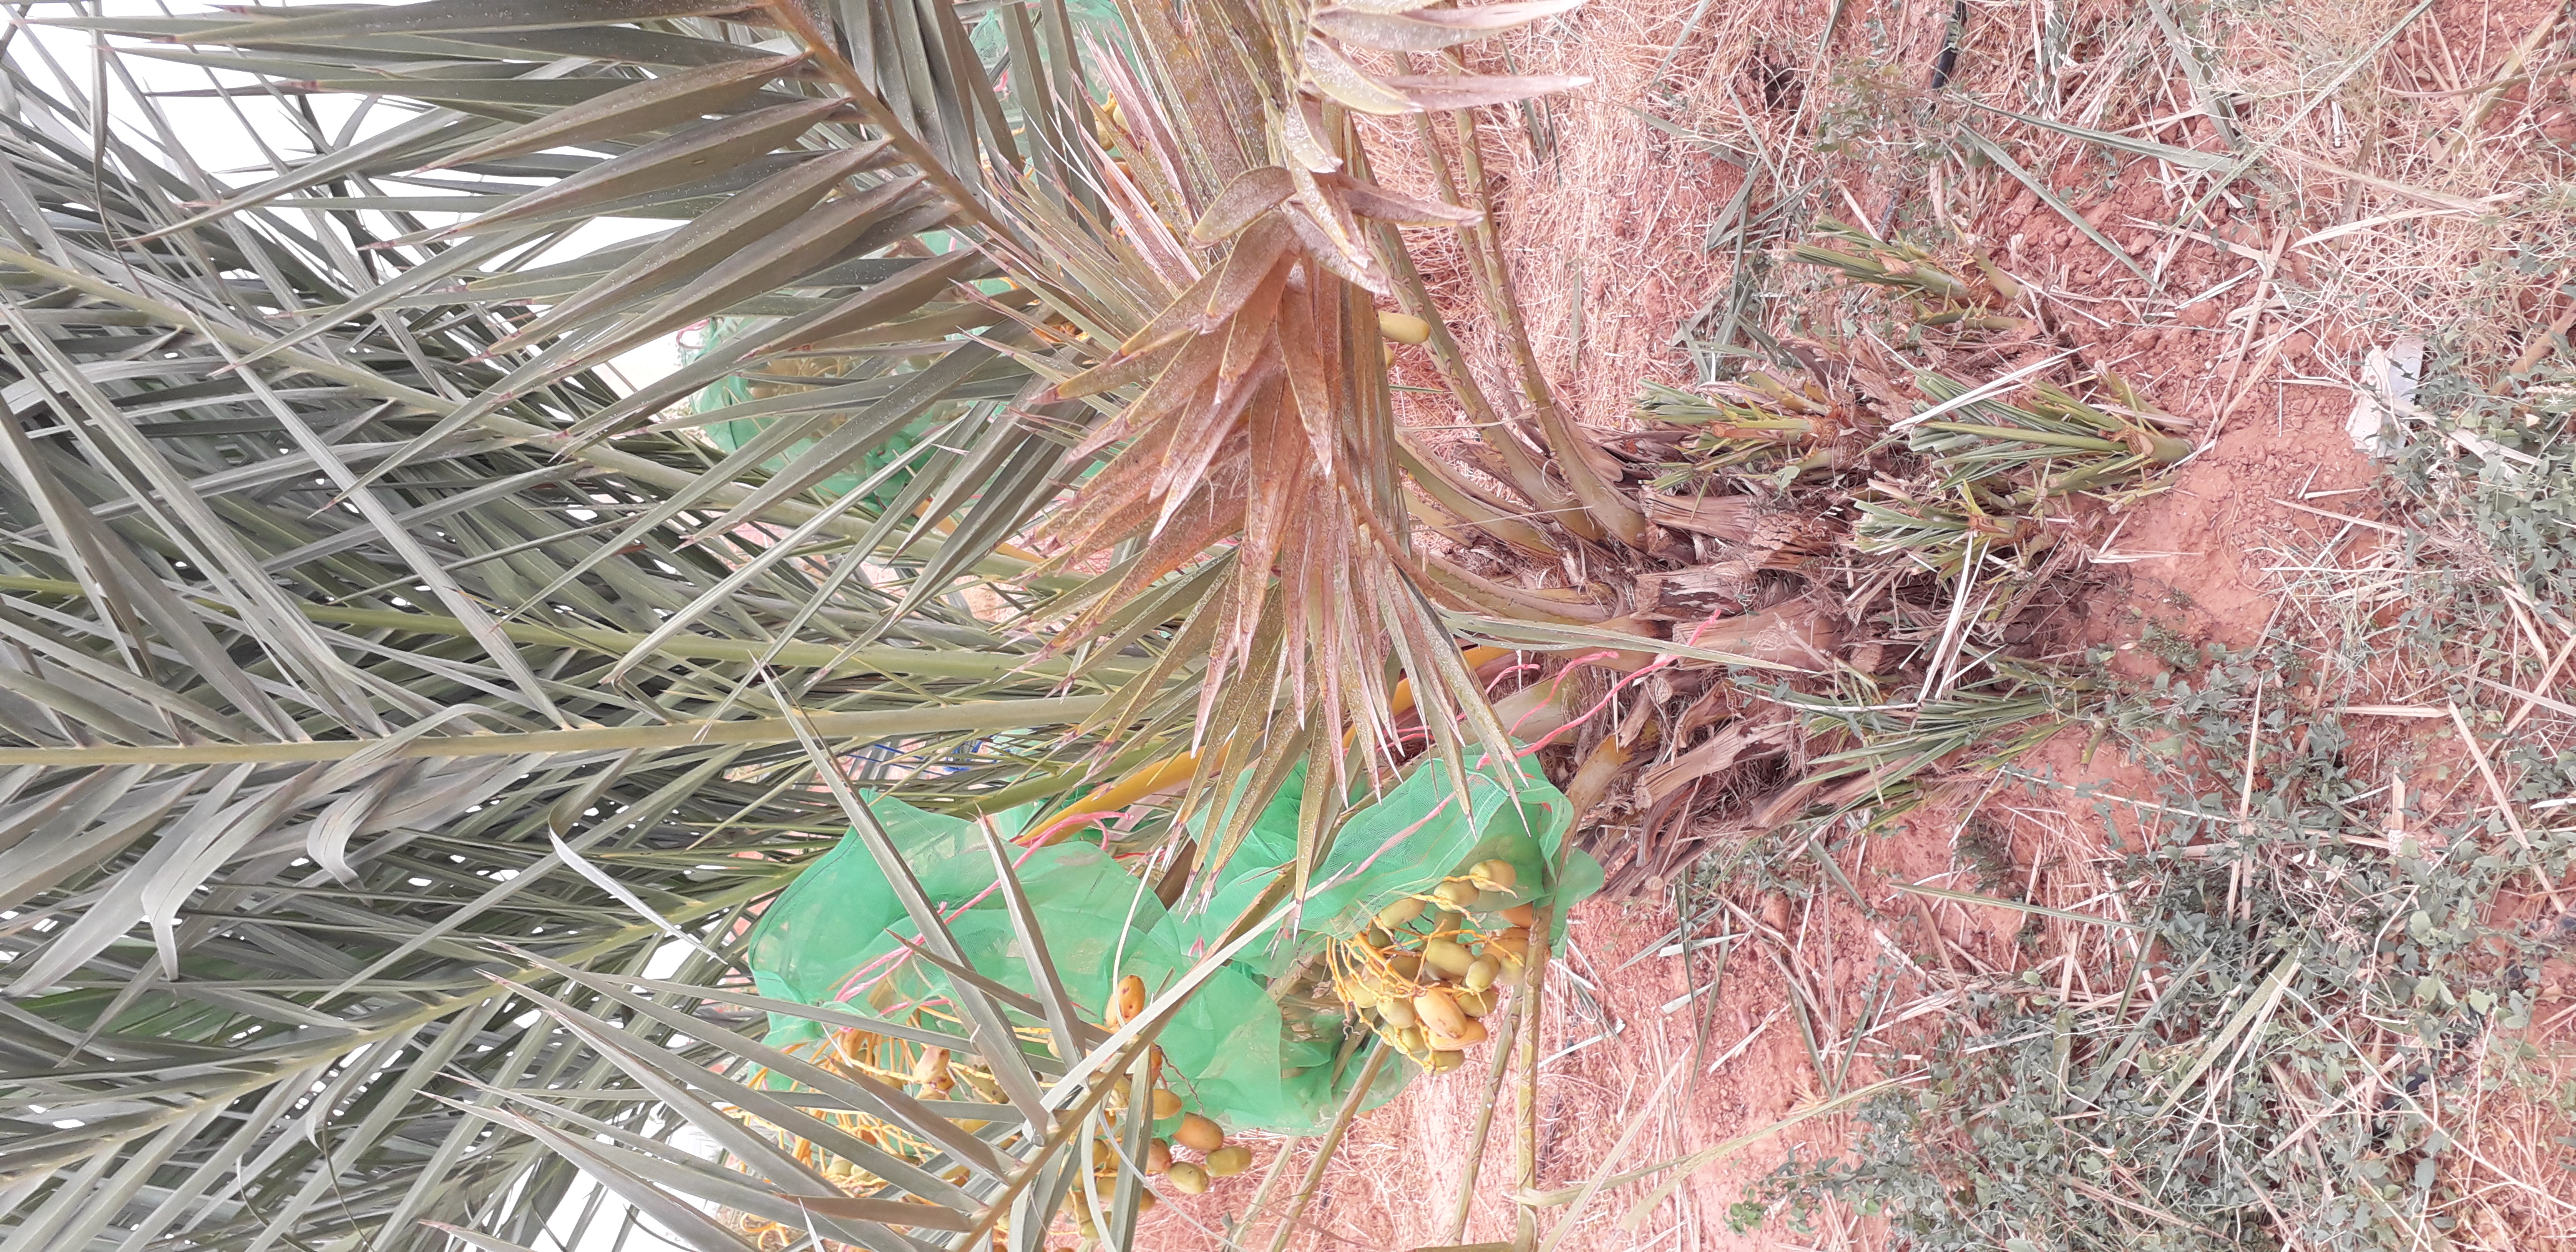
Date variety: Boumajhoul